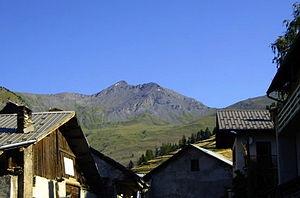
Sommet du Bric Froid depuis Le Roux d'Abriès.
Le Bric Froid est un sommet de Alpes cottiennes, à la frontière entre le département français des Hautes-Alpes et la région italienne du Piémont. Culminant à 3 305 m d'altitude, c'est l'un des points culminants du Queyras. Sa face sud, orientée vers la France, est constituée de roches et de pierriers. Malgré son altitude et son nom, le versant français ne comporte aucune neige éternelle. Il domine le hameau du Roux.